Houston toad

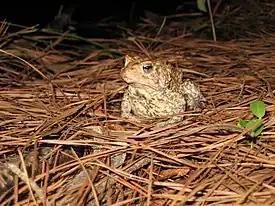
A Houston toad active at night.

The Houston toad contains toxins that are vital in the pharmaceutical realm. A variety of medical treatments are derived from the active ingredients found in the Houston Toad's toxins. The Houston toad secretes serotonin and alkaloids, some of which humans use in order to treat certain neurological and heart diseases. The toad also has alkaloids which have the ability to relieve pain and may even be stronger than morphine.